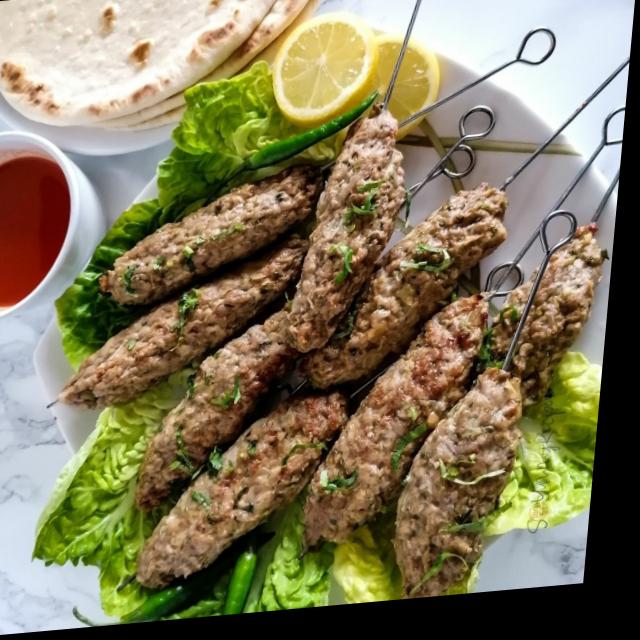
Dish: kebab